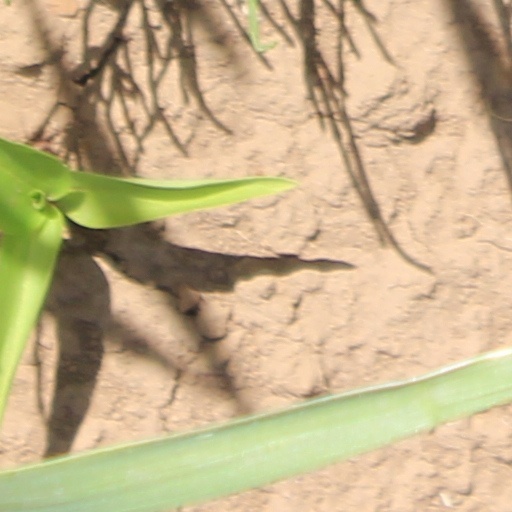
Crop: wheat